Blue catfish

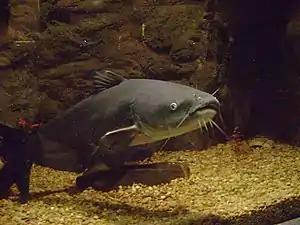
Blue catfish in an aquarium

Blue catfish are often misidentified as channel catfish. Blue catfish are heavy bodied, blueish gray in color, and have a dorsal hump. The best way to tell the difference between a channel catfish and a blue catfish is to count the number of rays on the anal fin. A blue catfish has 30–36 rays, whereas a channel catfish has 25–29. Blue catfish also have barbels, a deeply forked tail, and a protruding upper jaw.